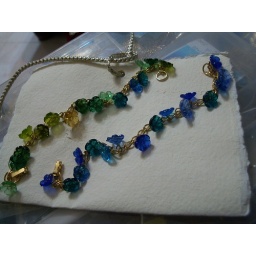
Indian pressed glass flowers in shades of green on gold-plated bracelet (upper), and in shades of blue and green below.